1930 Nobel Prize in Literature

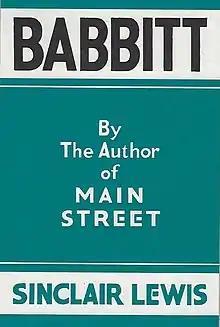
Dust jacket for the first edition of Sinclair Lewis' novel "Babbitt".

Lewis had not been nominated before for the prize, making him one of the laureates who won on a rare occasion when they have been awarded the Nobel Prize in Literature the same year they were first nominated. He received only one nomination from Swedish Academy member Henrik Schück (1855–1947).